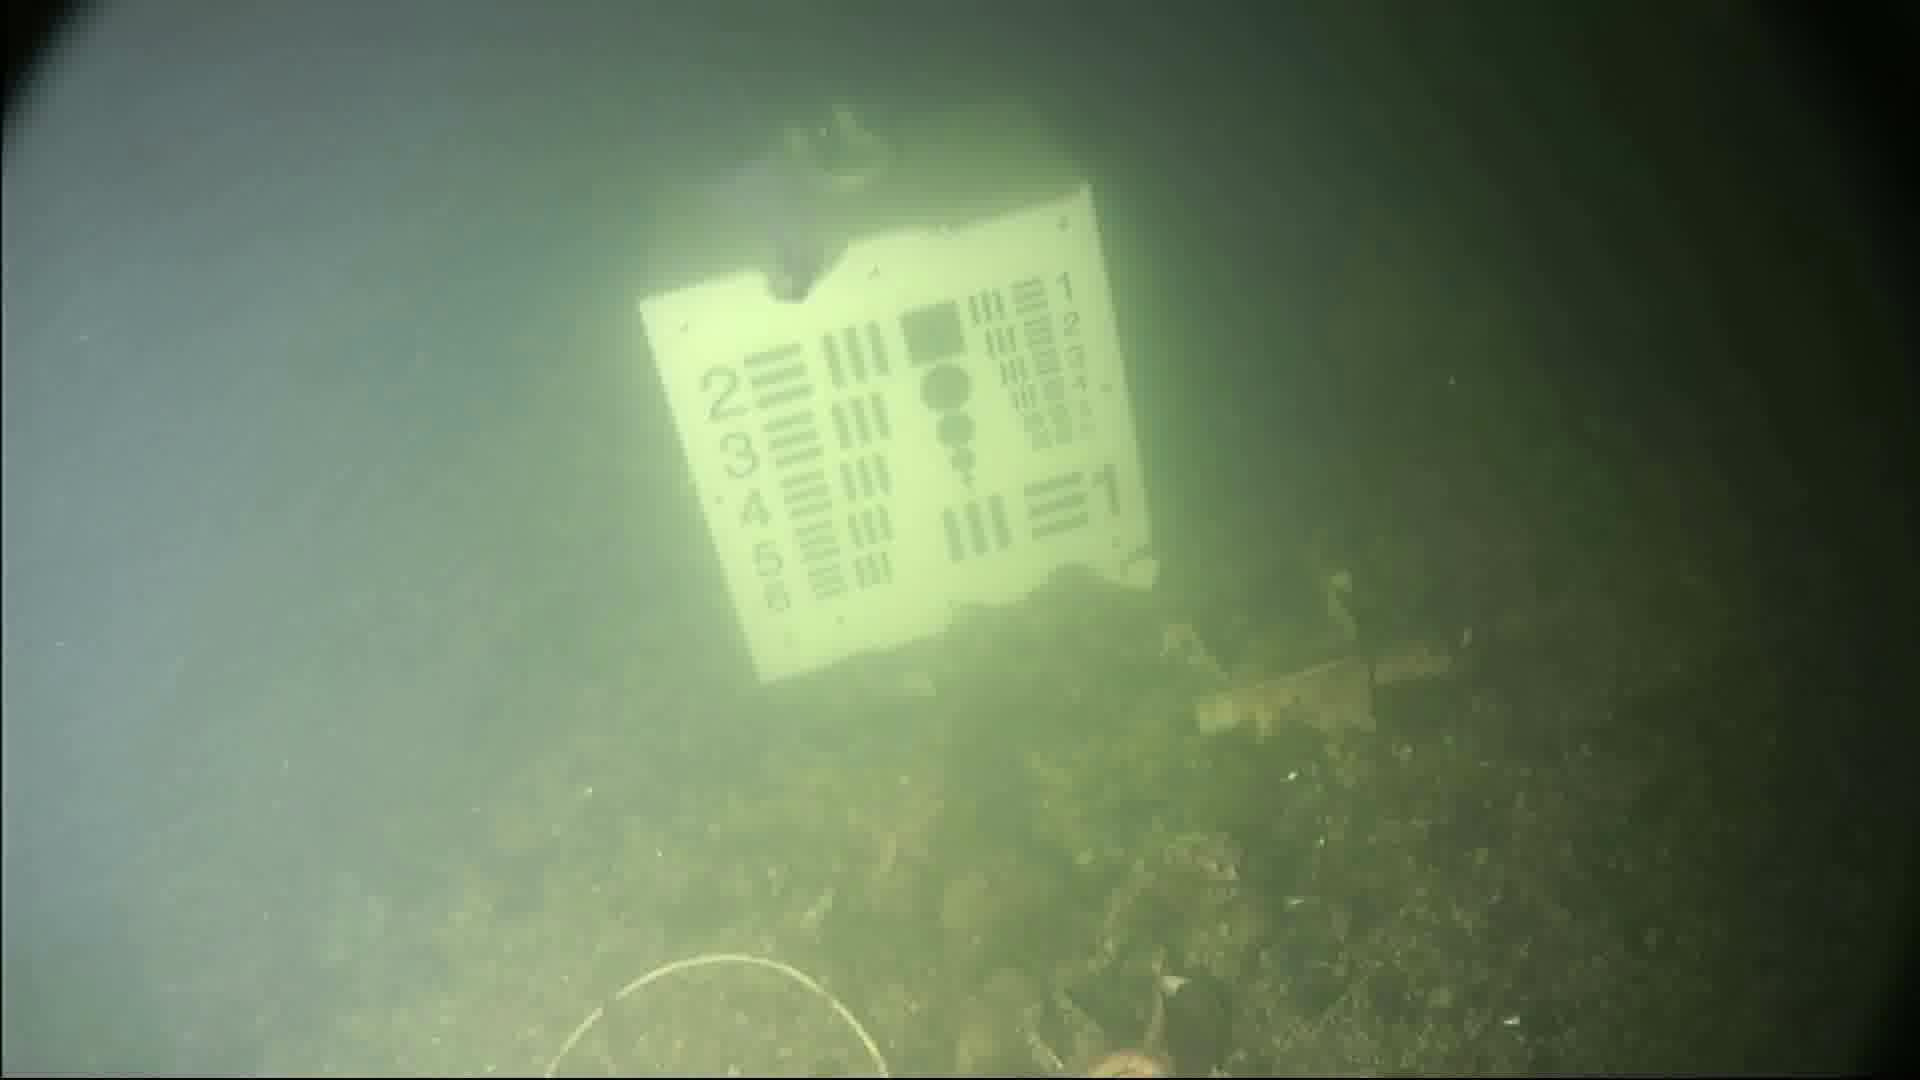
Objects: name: starfish
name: jellyfish